Hyalinizing clear cell carcinoma

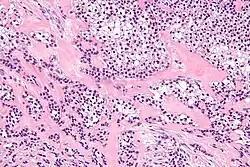
Micrograph of a hyalinizing clear cell carcinoma showing the characteristic clear cells and surrounding hyalinized stroma. H&E stain.

Hyalinizing clear cell carcinoma (HCCC) is a rare malignant salivary gland tumour, with a good prognosis, that is usually found on the tongue or palate.